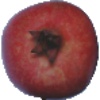
Label: pomegranate